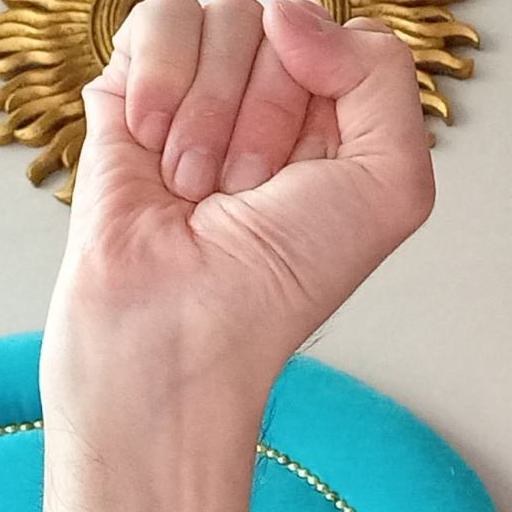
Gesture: fist